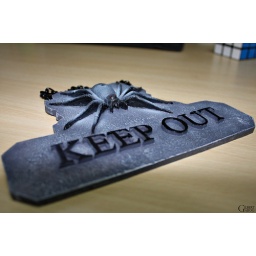
A sign on my desk in the office.